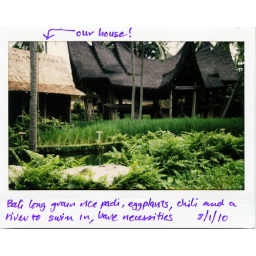
a yellow house by the river